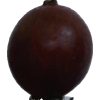
Label: gooseberry